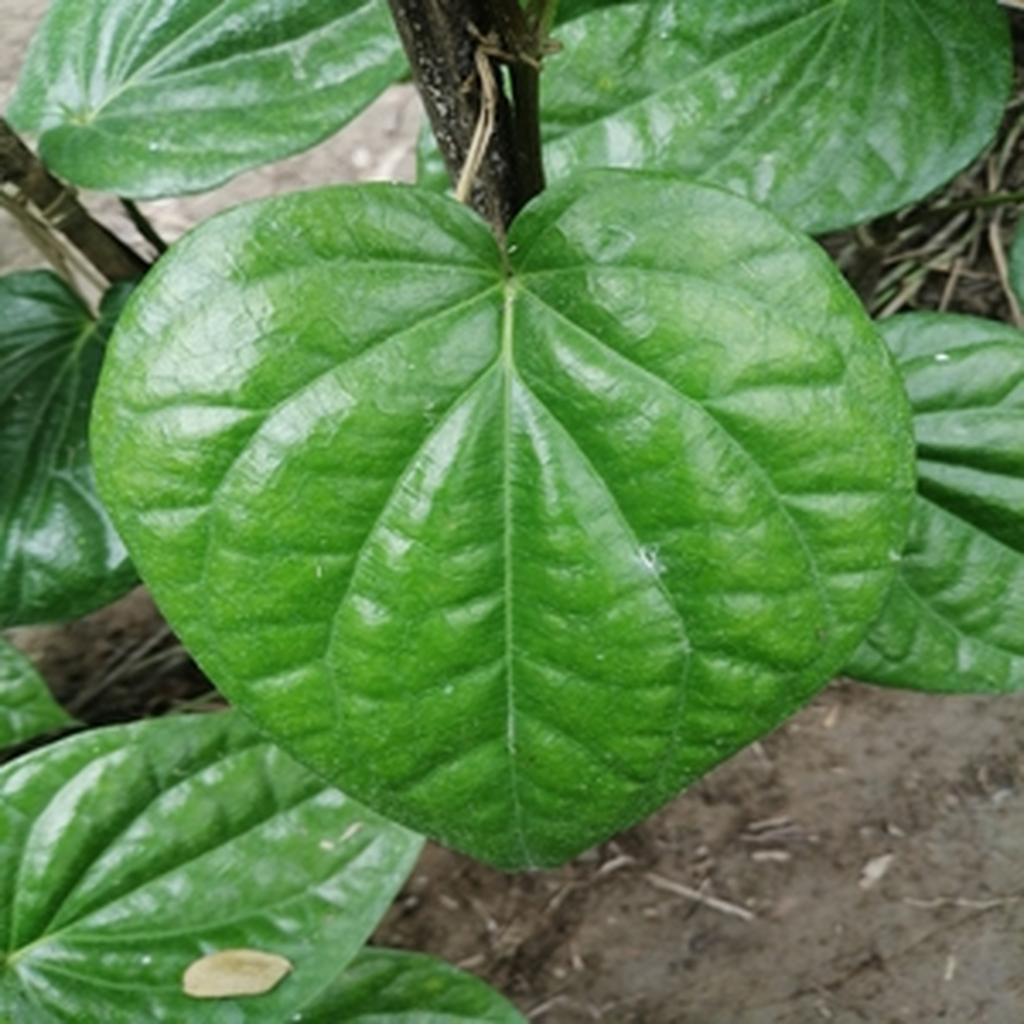
Label: Healthy_Leaf